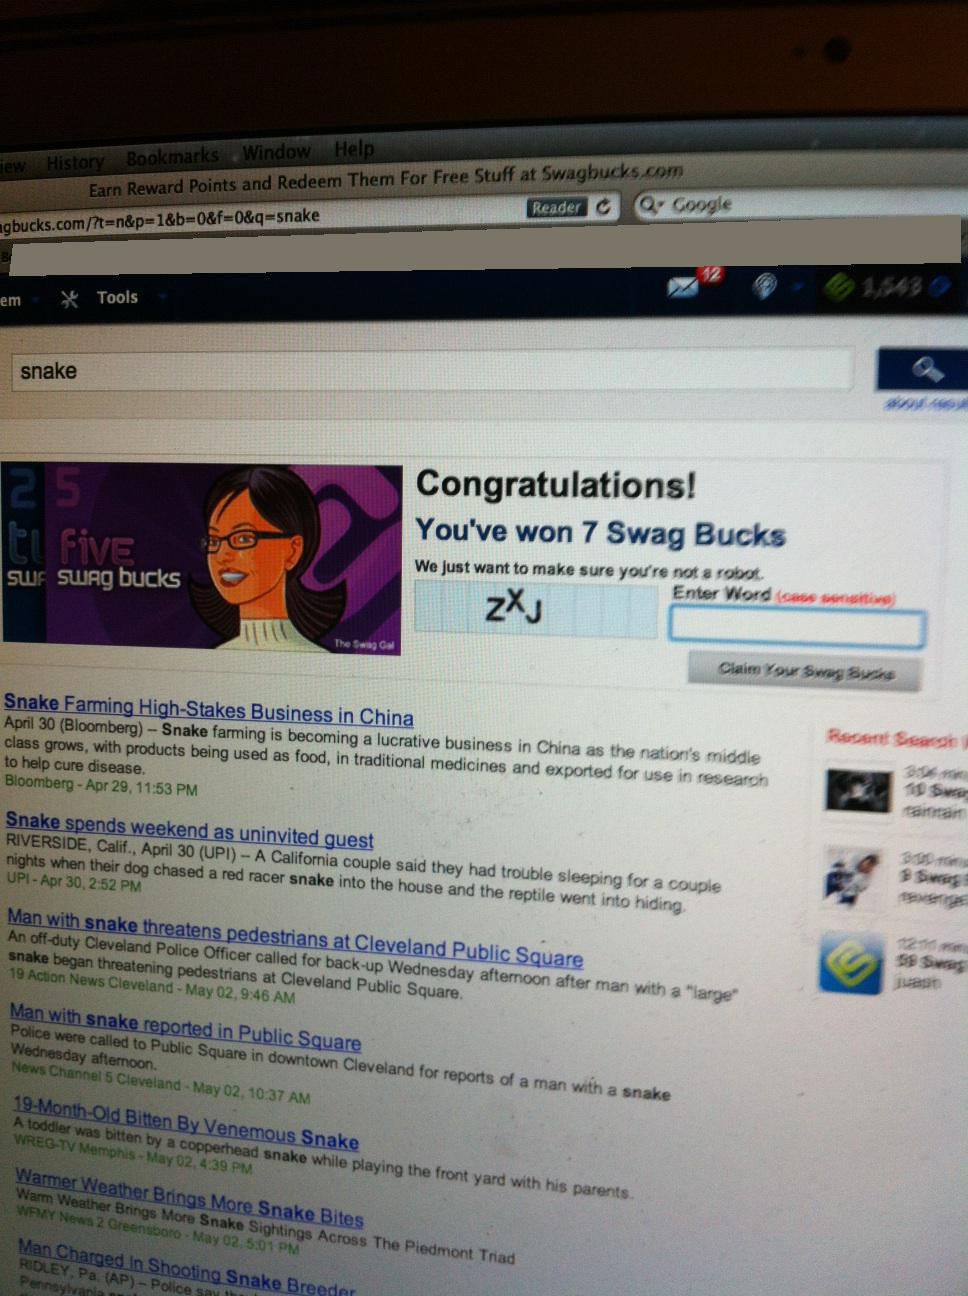Question: What letters do I type in to win the prize?
Answer: zxj